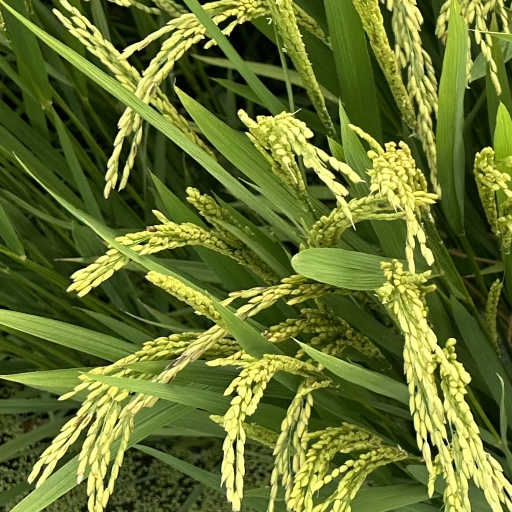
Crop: rice